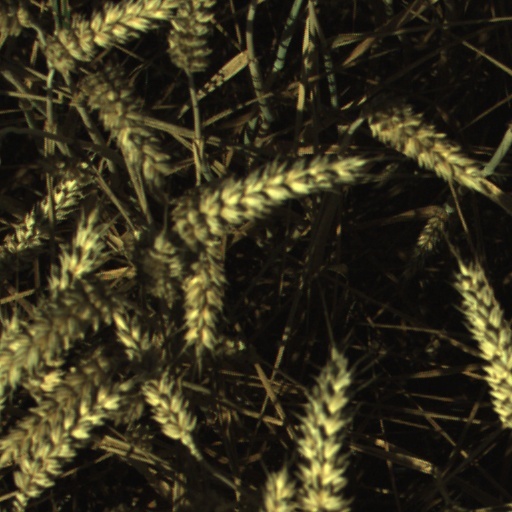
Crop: wheat